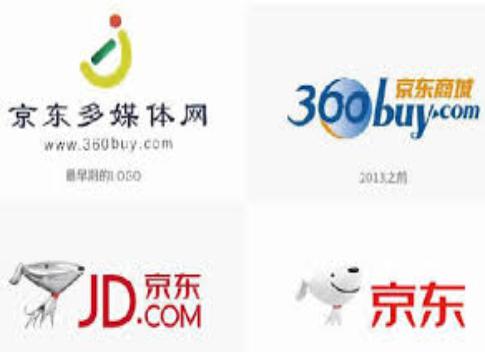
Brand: jd
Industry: Others